Describe the emotion expressed in this image:  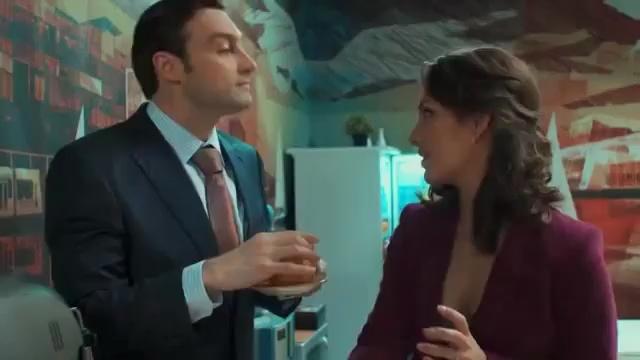
This person displays Fear, valence and arousal with moderate intensity.